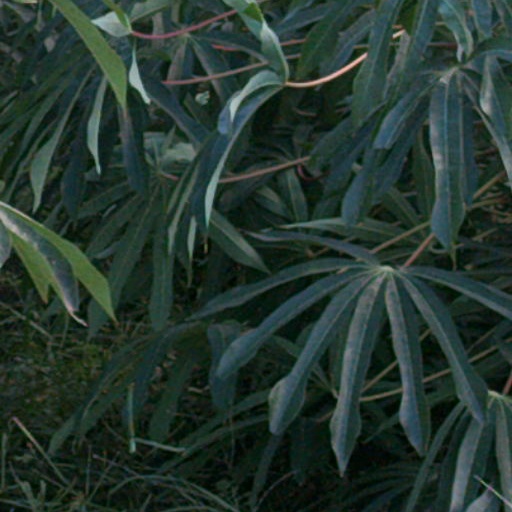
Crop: cassava